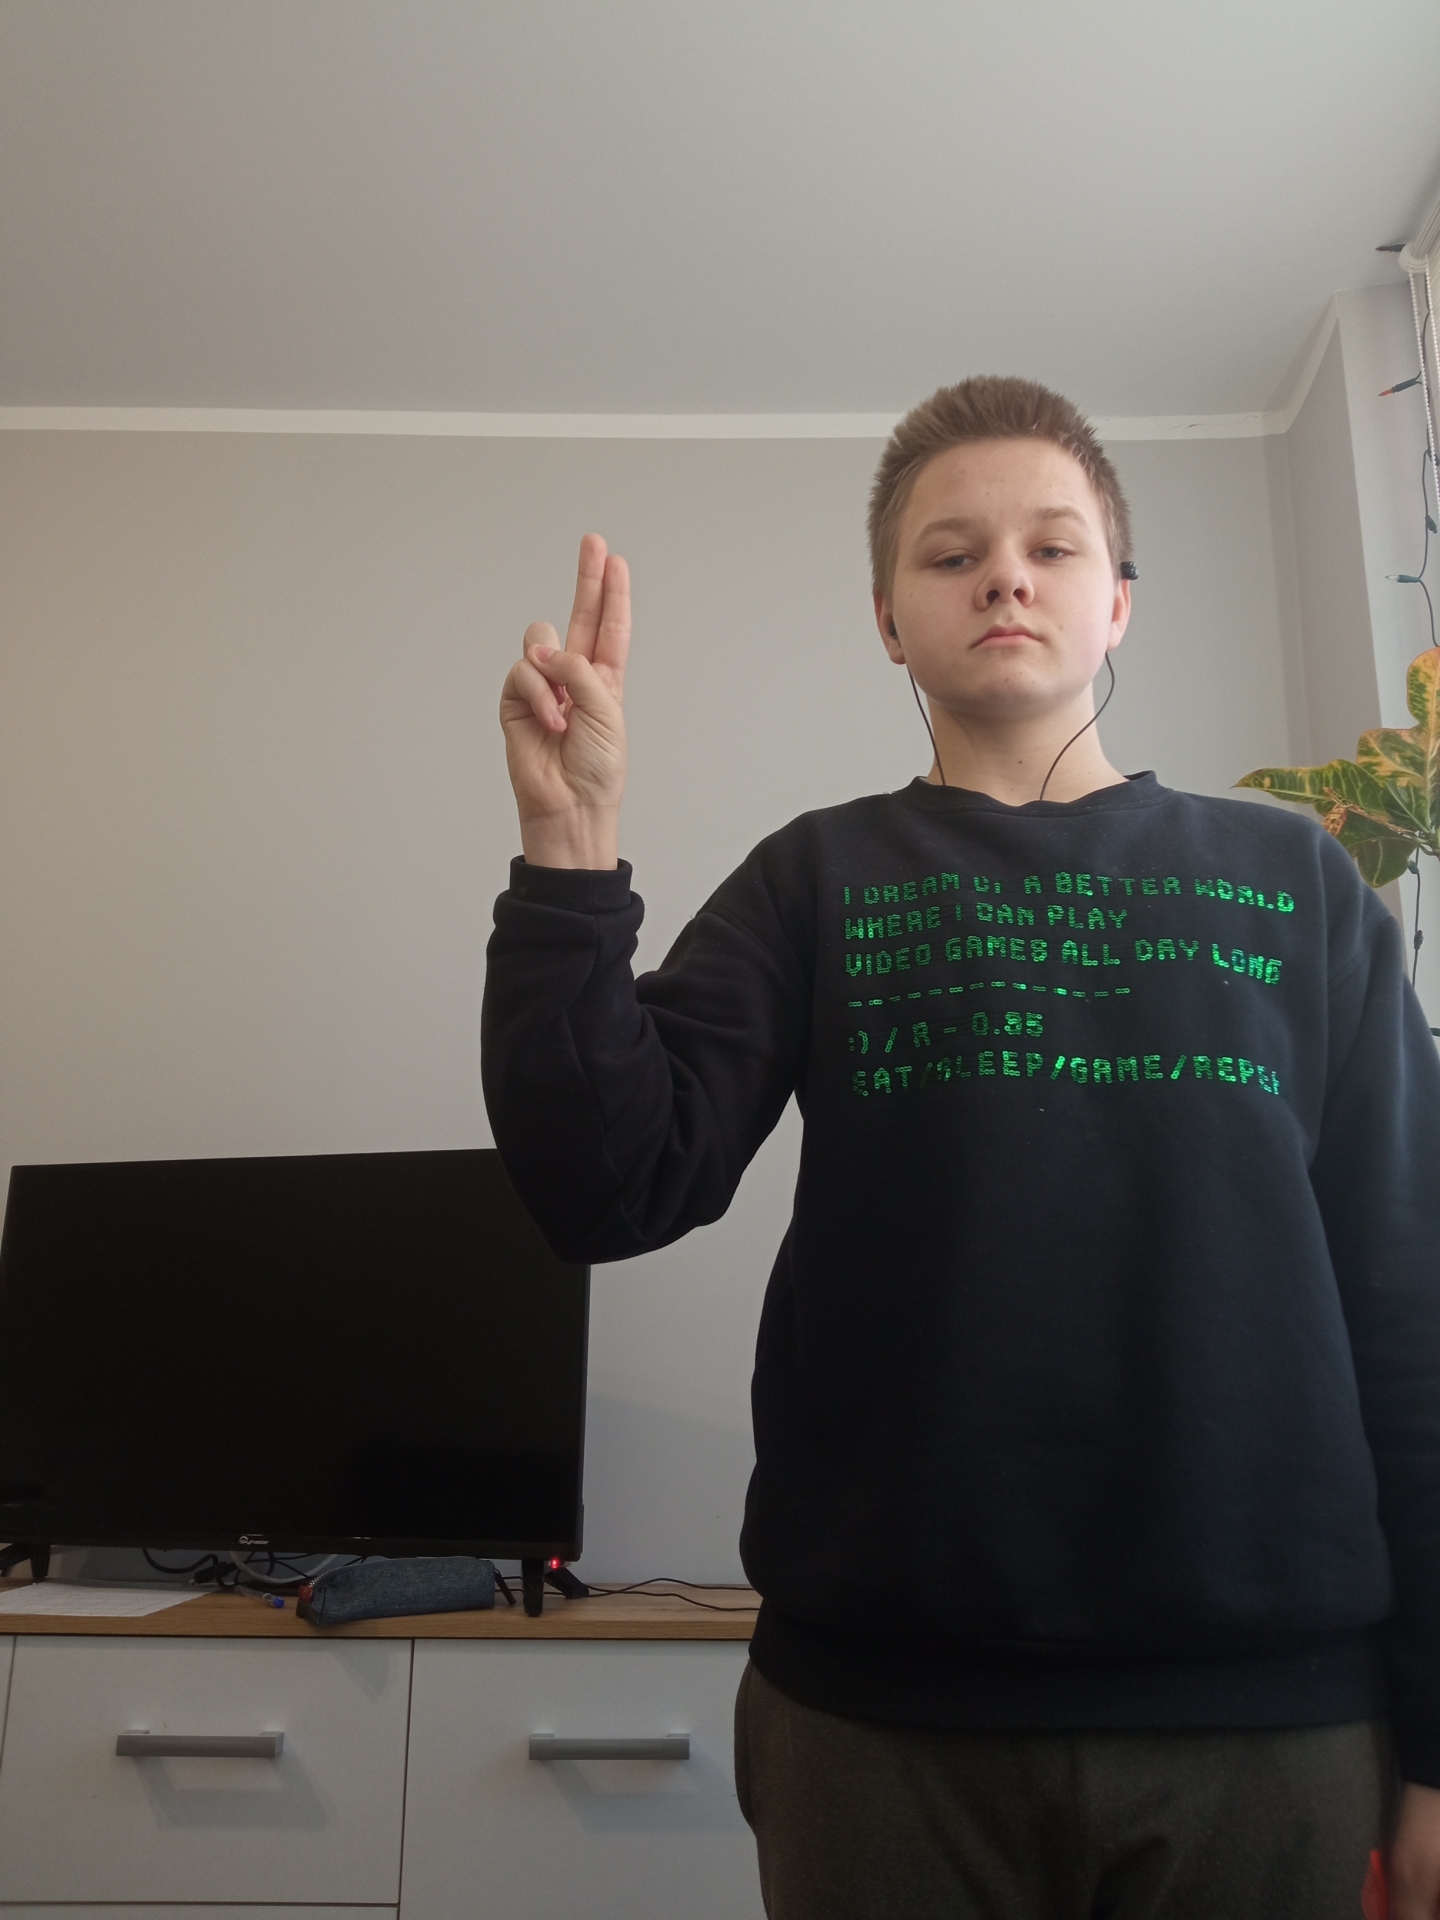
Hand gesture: two_up